Ariel Sharon

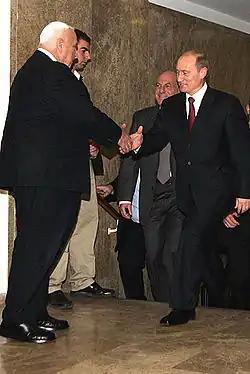
Sharon and President Vladimir Putin meeting in Israel.

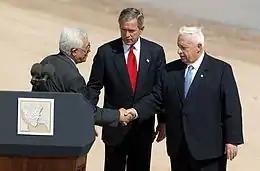
Prime Minister of the Palestinian National Authority Mahmoud Abbas, United States President George W. Bush, and Ariel Sharon, Red Sea Summit, Aqaba, June 2003

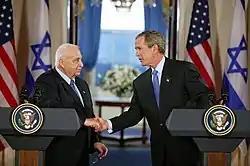
President Bush and Prime Minister Sharon, White House, April 2004

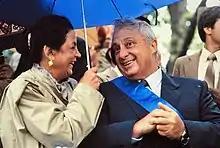
Sharon and wife Lily Sharon in New York in 1974

After the collapse of Barak's government, Sharon was elected Prime Minister on 6 February 2001, defeating Barak 62 percent to 38 percent. Sharon's senior adviser was Raanan Gissin. In his first act as prime minister, Sharon invited the Labor Party to join in a coalition with Likud. After Israel was struck by a wave of suicide bombings in 2002 amid the Second Intifada, Sharon launched Operation Defensive Shield, an extensive military operation in the West Bank during which the IDF launched incursions into major Palestinian cities to root out militant activity, as well as a series of targeted assassinations against Palestinian militants. His government also built the West Bank barrier. A survey conducted by Tel Aviv University's Jaffe Center in May 2004 found that 80% of Jewish Israelis believed that the Israel Defense Forces had succeeded in militarily countering the Al-Aqsa Intifada.